The War Zone

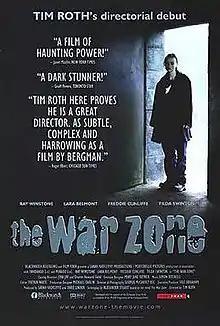
Theatrical release poster

The War Zone is a 1999 British drama film written by Alexander Stuart, directed by Tim Roth in his directorial debut, and starring Ray Winstone, Tilda Swinton, Lara Belmont, Freddie Cunliffe, and Colin Farrell in his film debut (in a credited role). The film is based on Stuart's 1989 novel of the same name and takes a blunt look at incest and sexual violence in an English family.